Hwa Chong Junior College

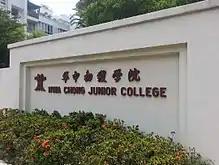
Entrance cornerstone of the former Hwa Chong Junior College. It is one of the few remaining features that were preserved after the reintegration into Hwa Chong Institution in 2005.

In January 2004, Hwa Chong Junior College became the first junior college in Singapore to gain independent status. On 1 January 2005, the college officially merged with The Chinese High School to form the current Hwa Chong Institution, to facilitate the running of the school's Integrated Programme.